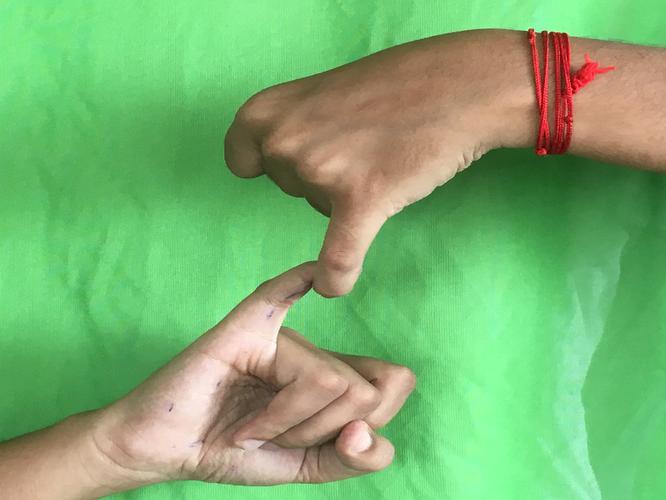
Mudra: Kilaka
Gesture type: double_hand